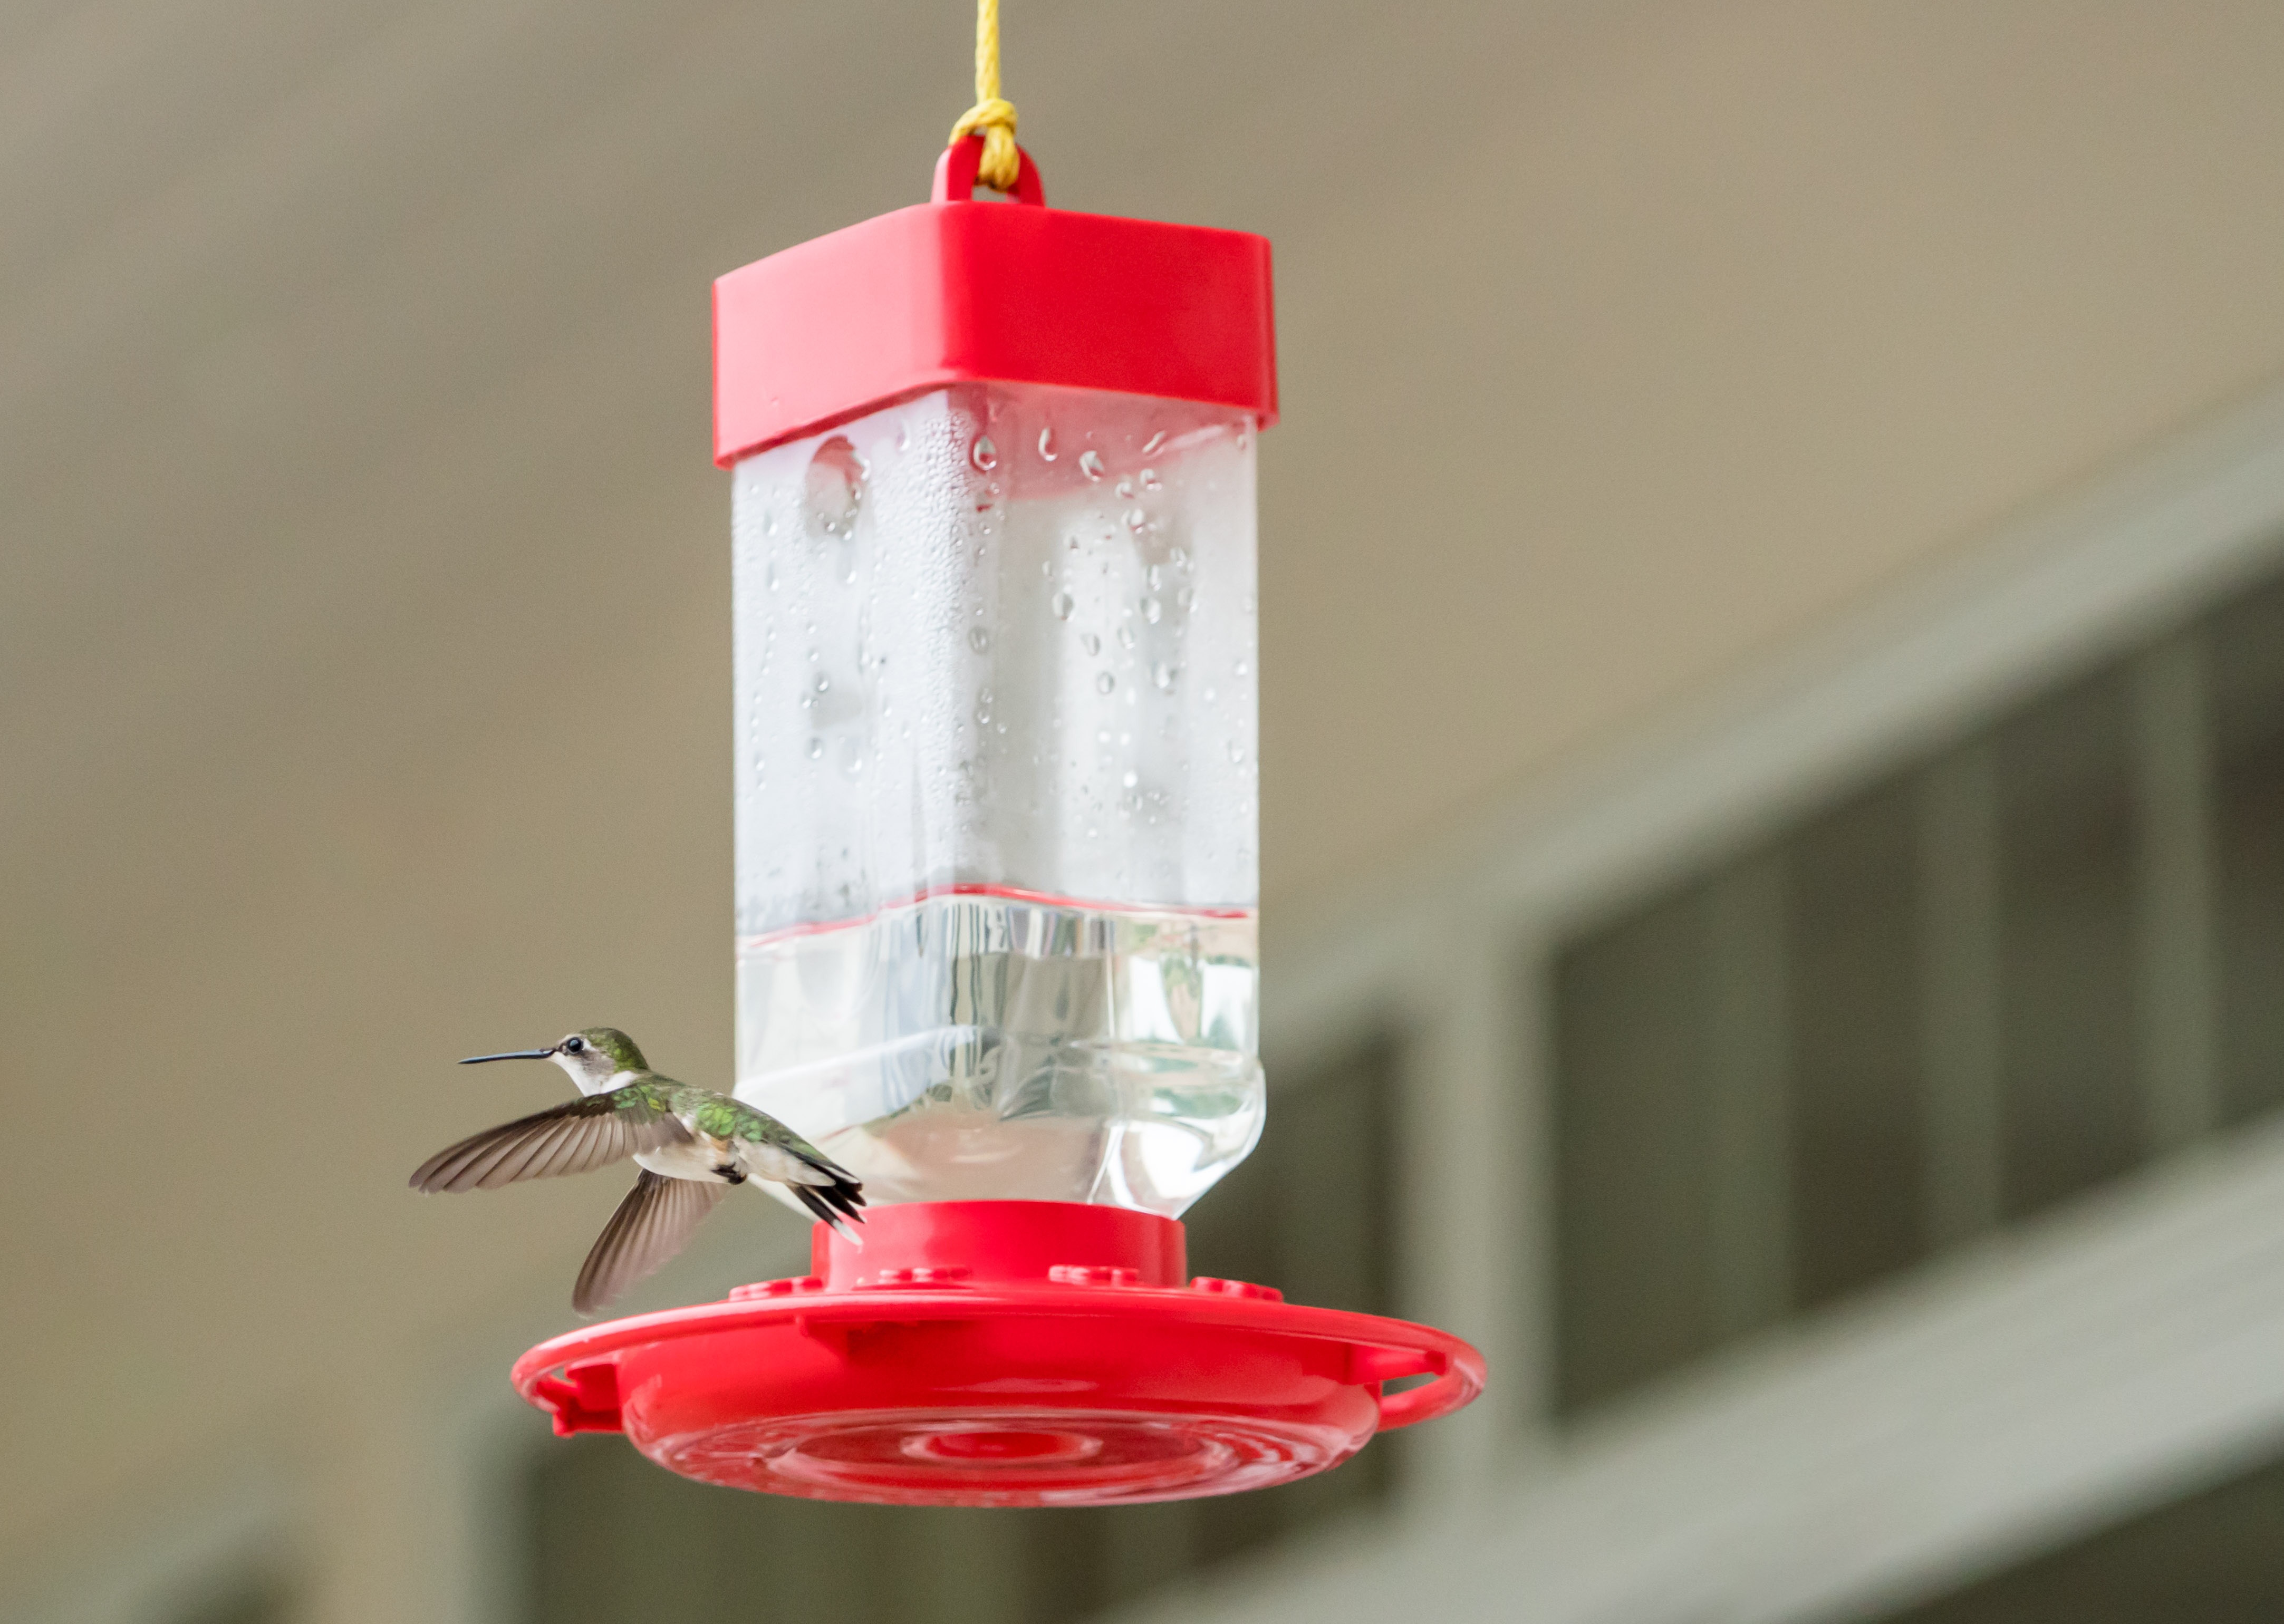
nature, bird, wing, flying, fly, wildlife, wild, green, red, small, hummingbird, colorful, lighting, outdoors, feeder, bird feeder